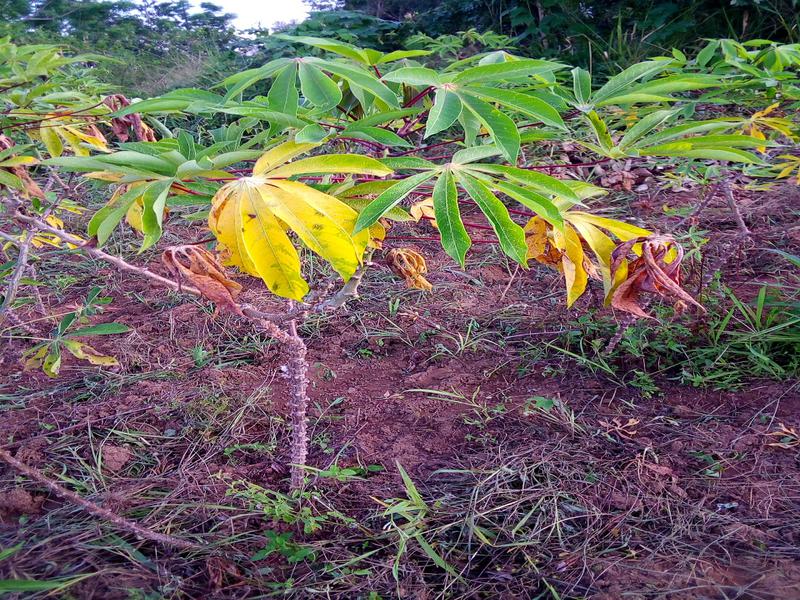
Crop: cassava
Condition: brown_streak_disease